Kavango–Zambezi Transfrontier Conservation Area

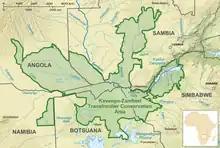
German-language map of the Kavango–Zambezi Transfrontier Conservation Area

The Kavango–Zambezi Transfrontier Conservation Area has an area of . Of this land, 17% is in Angola, 30% in Botswana, 14% in Namibia, 25% in Zambia, and 14% in Zimbabwe.